T. Coleman du Pont

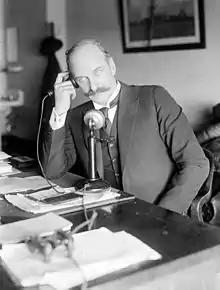
Coleman du Pont in his Senate office

Du Pont was born at Louisville, Kentucky. He was a cousin of U.S. Senator Henry A. du Pont and great-grandson of Eleuthère Irénée du Pont, the founder of E. I. du Pont de Nemours and Company. Du Pont attended preparatory school at Urbana University and earned an engineering degree at the Massachusetts Institute of Technology. While at MIT, he was initiated into the Sigma Chi fraternity.